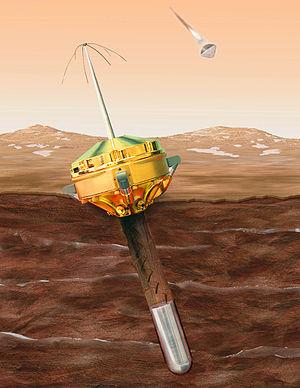
Deep Space 2, abrégé en DS2, est une mission spatiale expérimentale de l'agence spatiale américaine, la NASA. Cette deuxième mission du programme New Millennium est lancée en 1999. Elle comprend deux micro-sondes spatiales identiques de type pénétrateur d'une masse unitaire de 3,57 kilogrammes qui devaient constituer le premier test d'un engin spatial de cette nature. Cette nouvelle technologie devait permettre, à terme, de déployer à bas coût un réseau de capteurs à la surface des planètes pour recueillir des données principalement sismiques et météorologiques. Le développement du programme New Millennium s'inscrit à l'époque dans la nouvelle stratégie de la NASA faster, cheaper, better qui privilégie les missions interplanétaires ciblées, à faible coût et avec un cycle de développement très court.